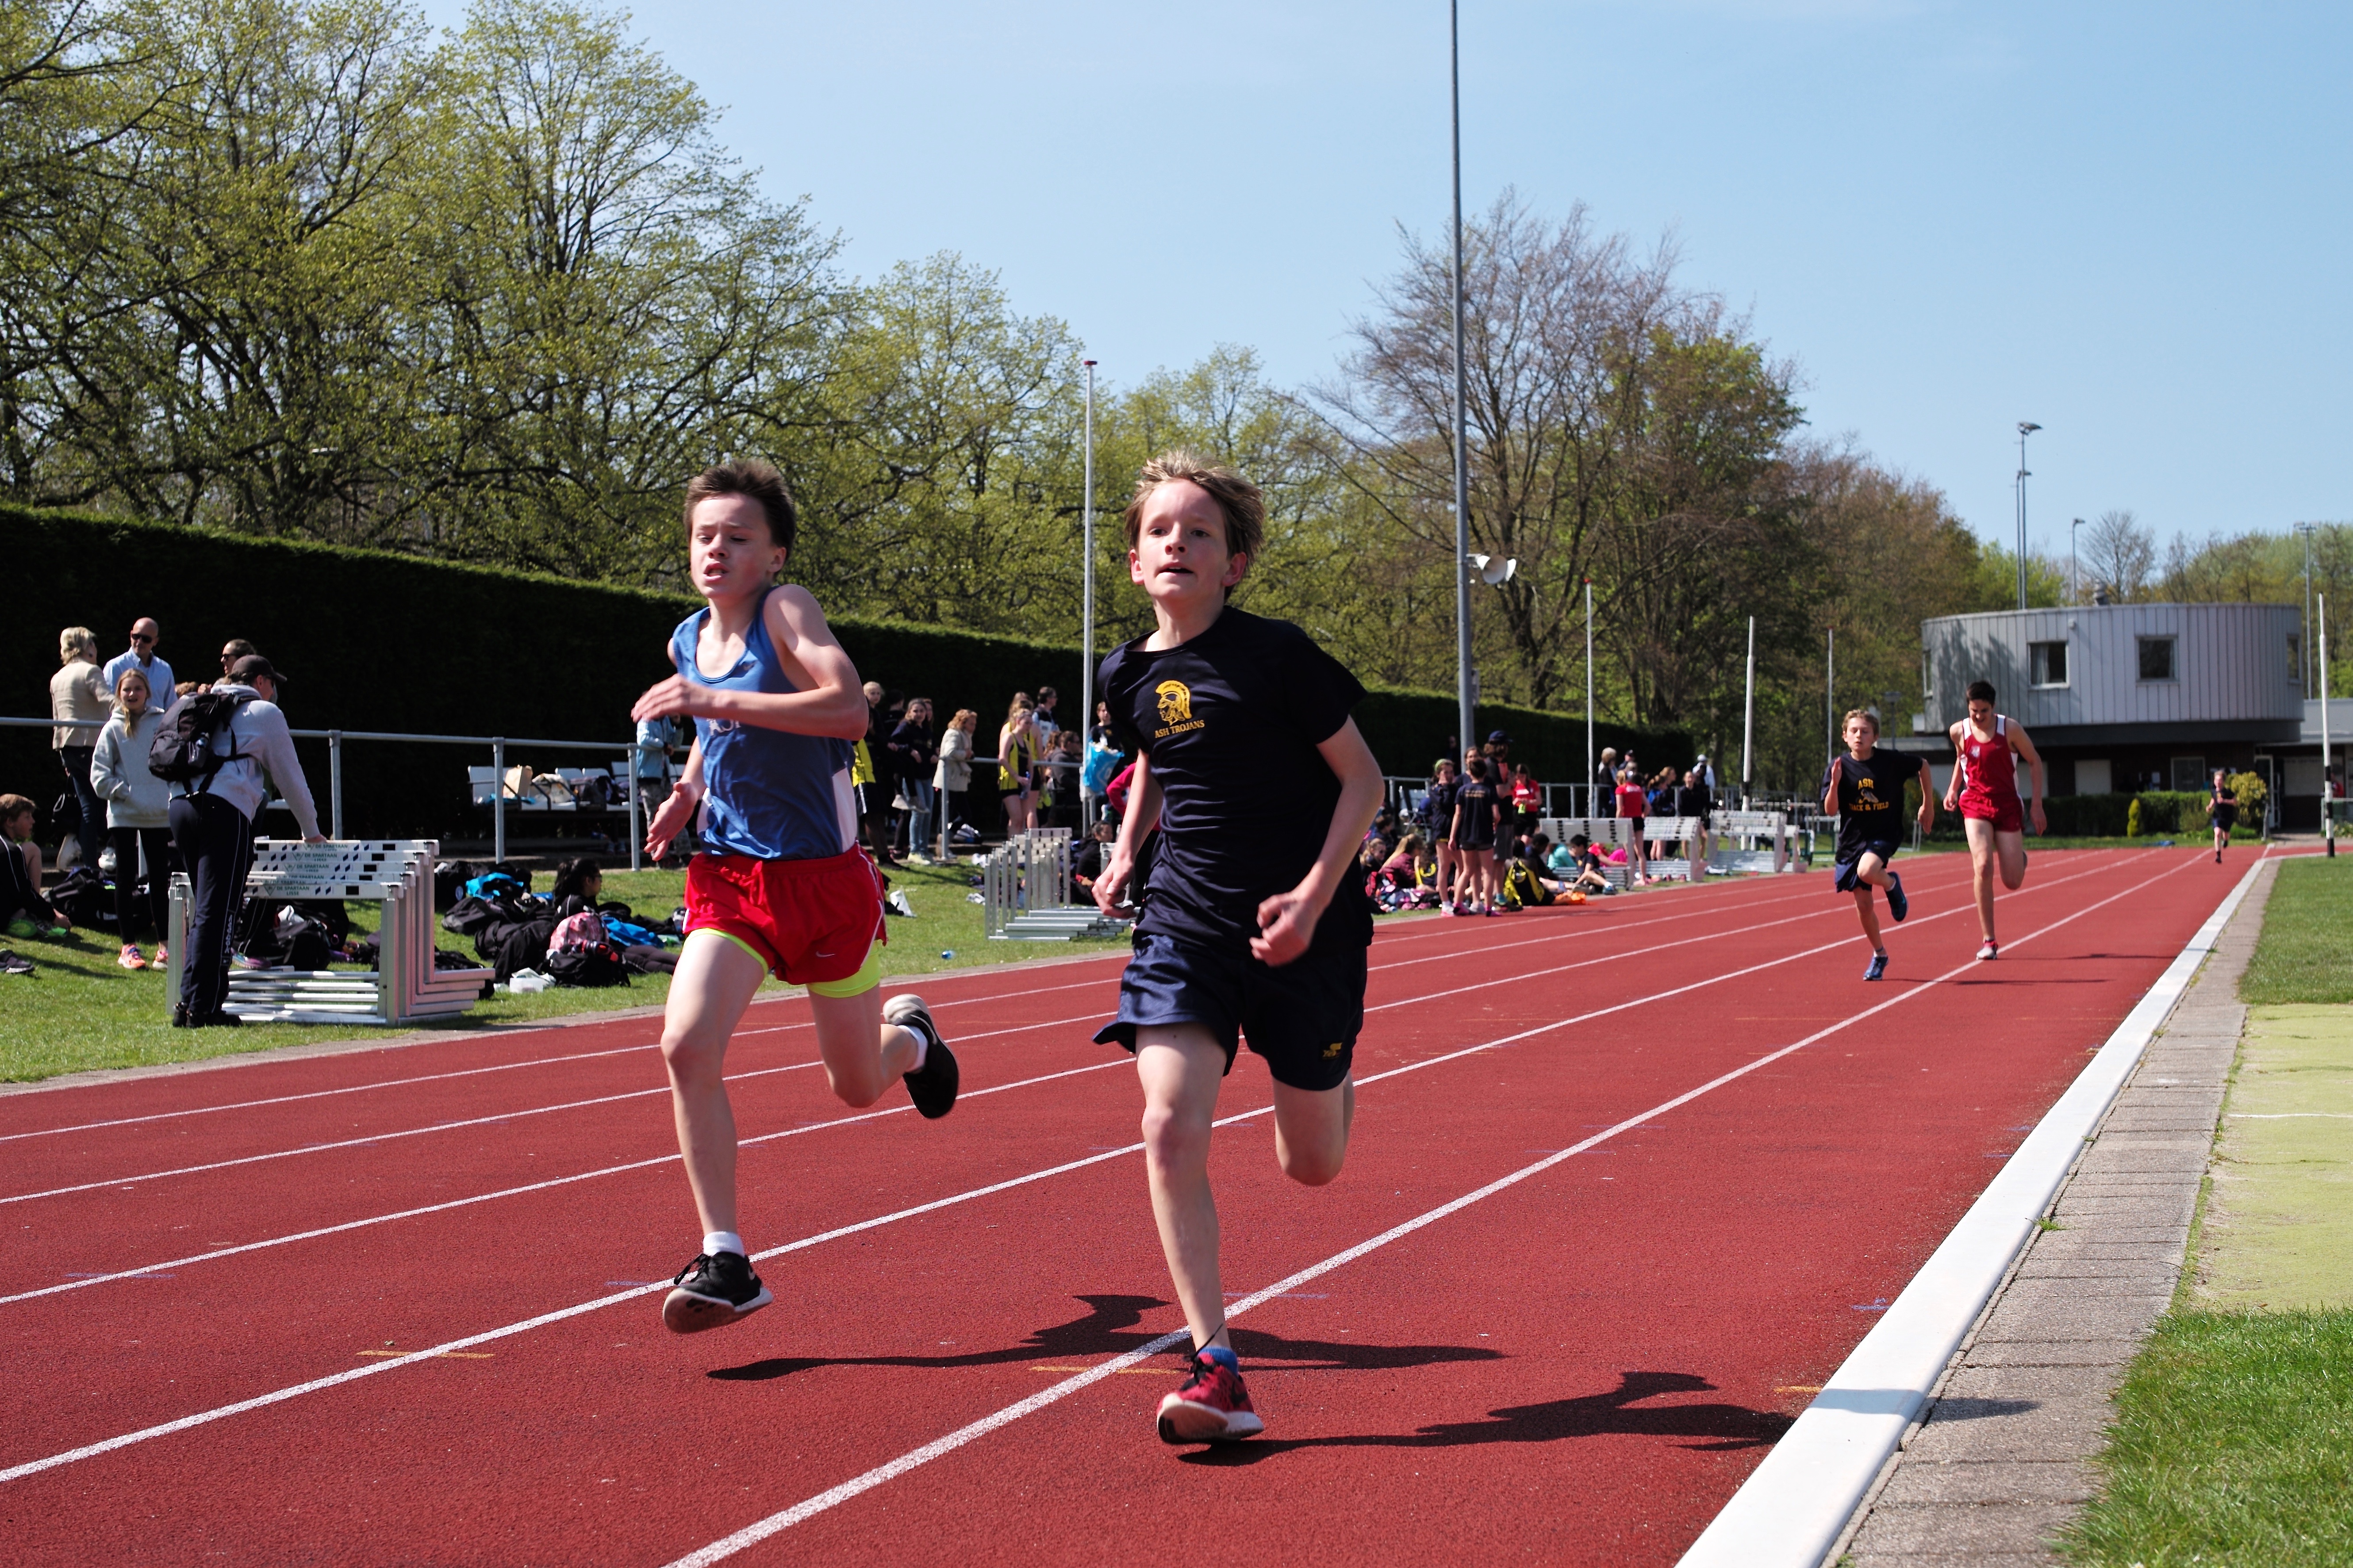
track, running, run, runner, ash, race, competition, holland, hague, netherlands, international, girls, m, american, sports, boys, 50, school, runners, championship, junior, leica, 240, summilux, varsity, athletics, meet, sprint, physical exercise, human action, duathlon, track and field athletics, middle distance running, 800 metres, 4 100 metres relay